History of rail transport in Denmark

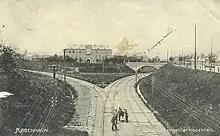

Following ratification of the Danish Constitution in 1849, there was political will to improve trade routes to England and provide better connections between Copenhagen and the rest of the country. The primary means for this was to extend the Copenhagen-Roskilde line to Korsør, on the west coast of Zealand. During the 1850s, sufficient funding to extend the line to Korsør was secured, and the new segment was opened on 26 April 1856.